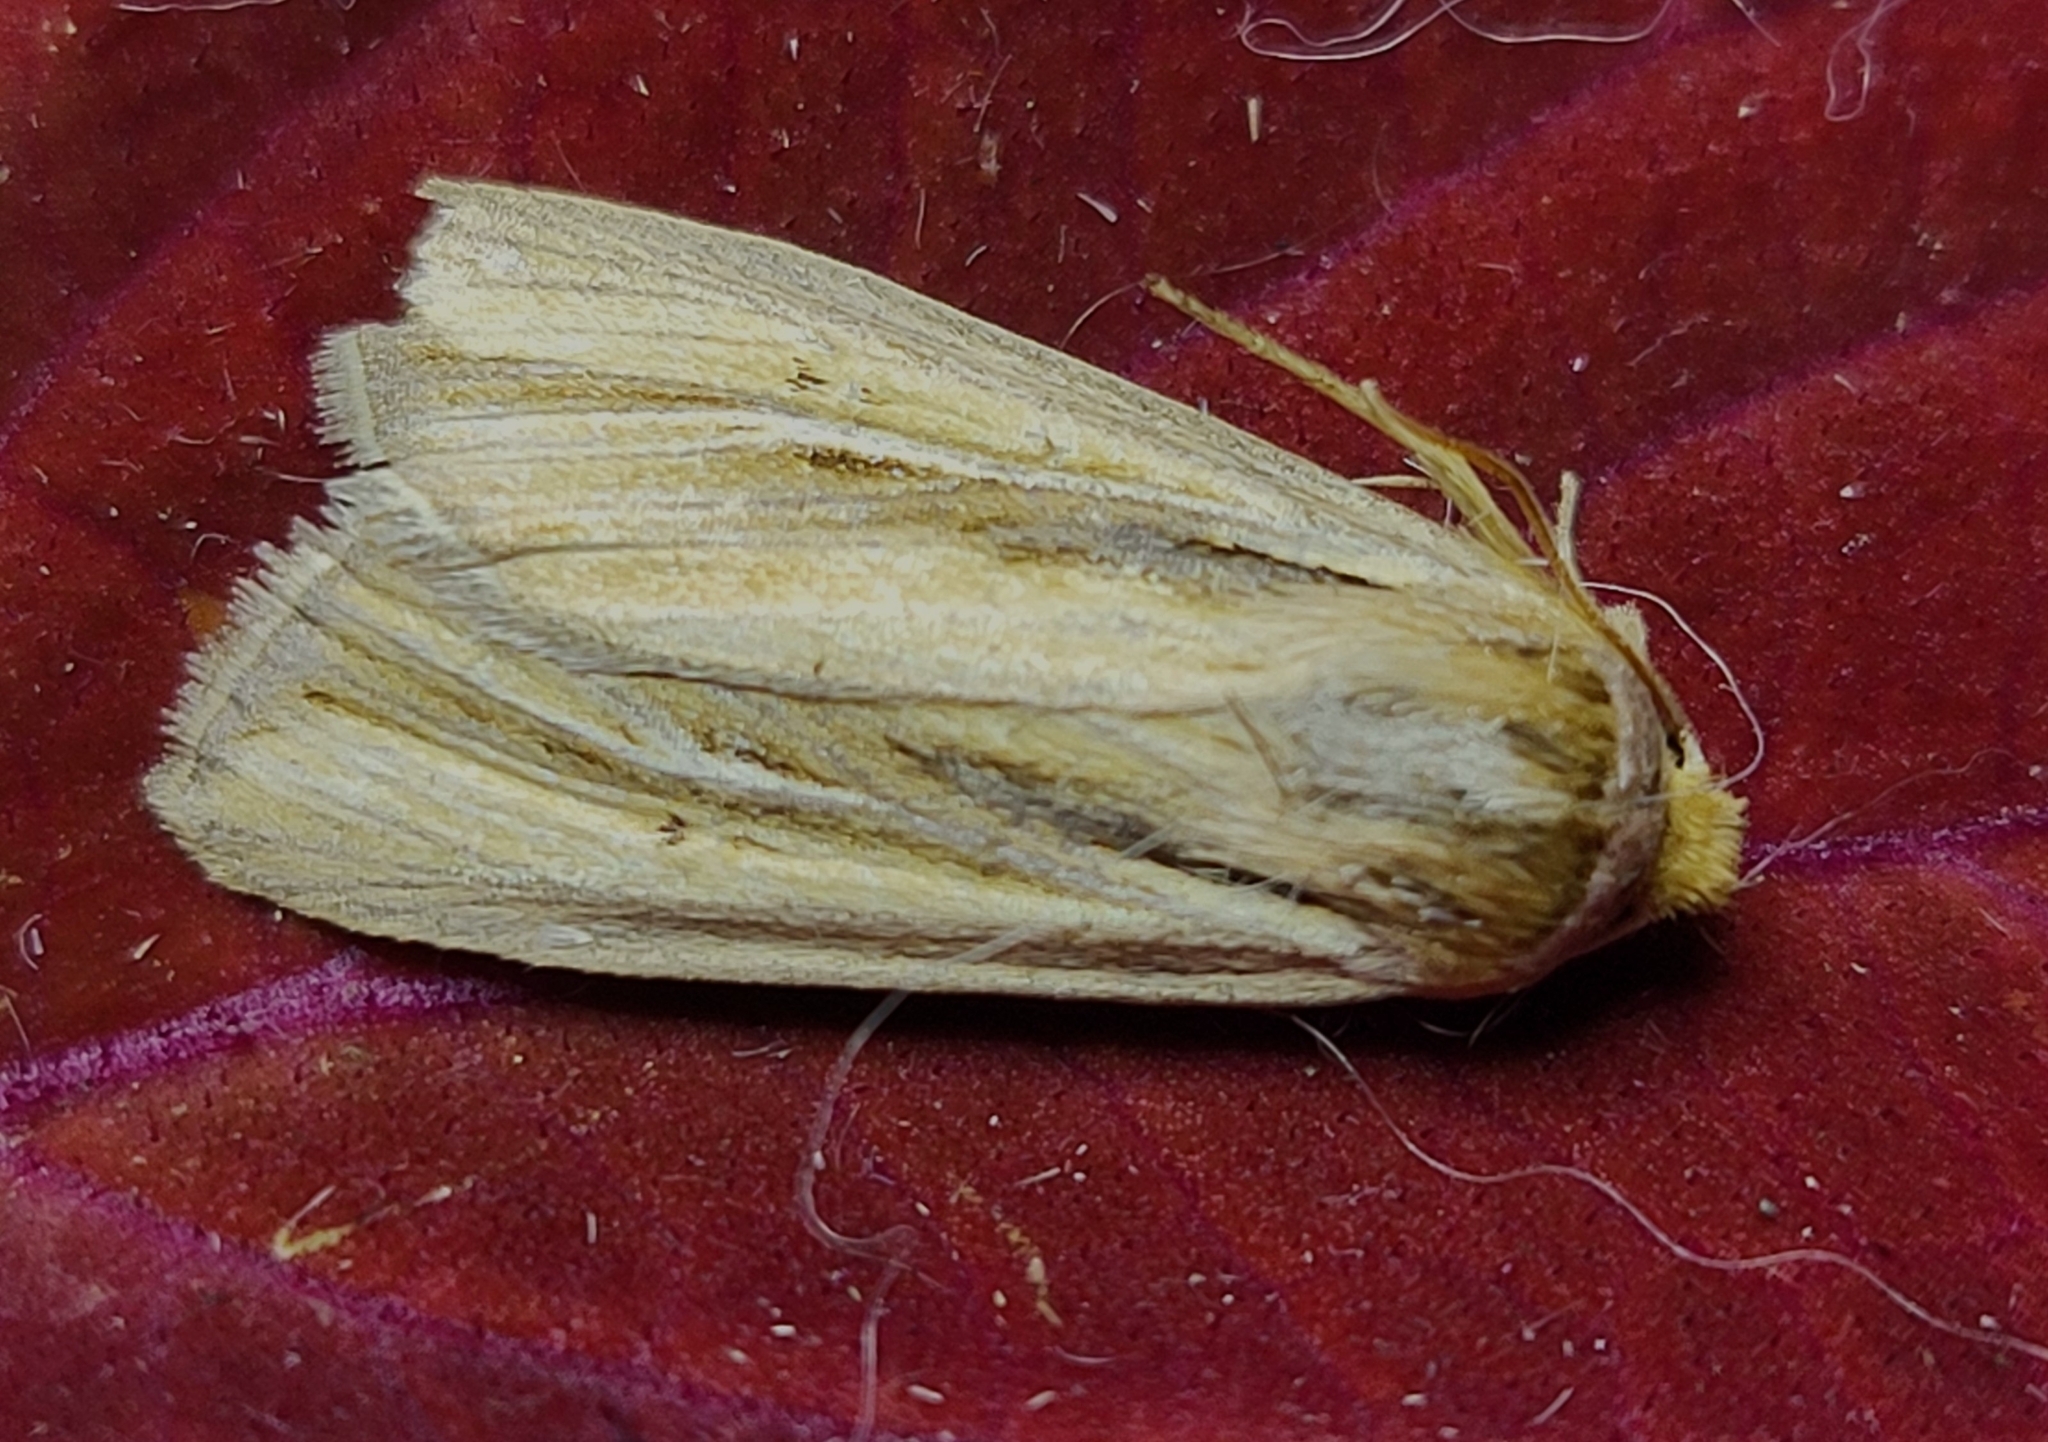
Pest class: wheathead_armyworm_Dargida_diffusa